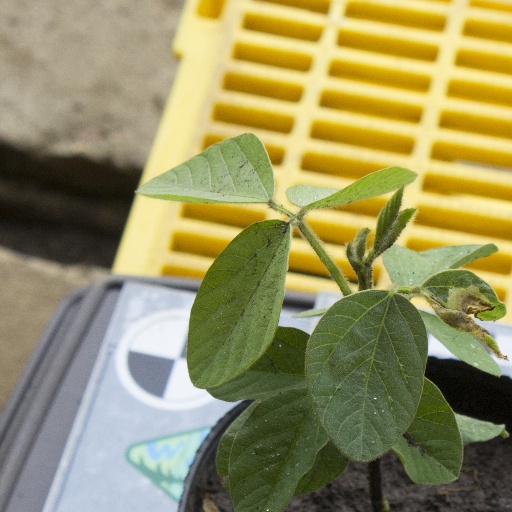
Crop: soybean